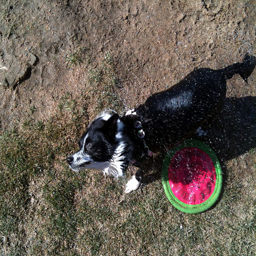
A black and white dog standing next to a green and red frisbee.
A black and white dog stands beside a green and pink Frisbee on a sunny day.
After getting wet, a dog likes to dry with a vigorous shake.
A dog sitting outside near some Frisbee like item.
A dog is shaking water out of its fur